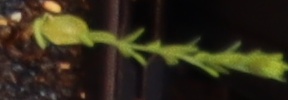
Label: Flax